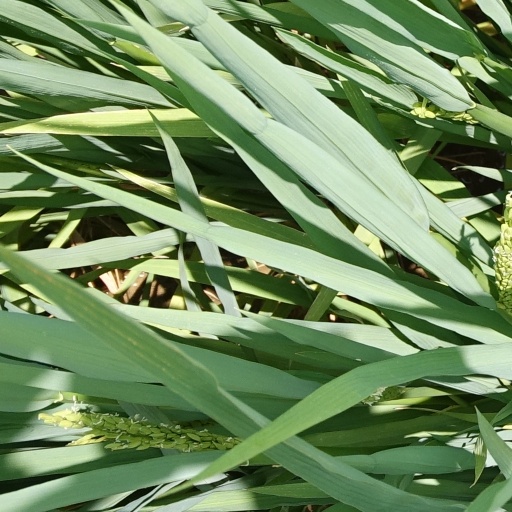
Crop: rice